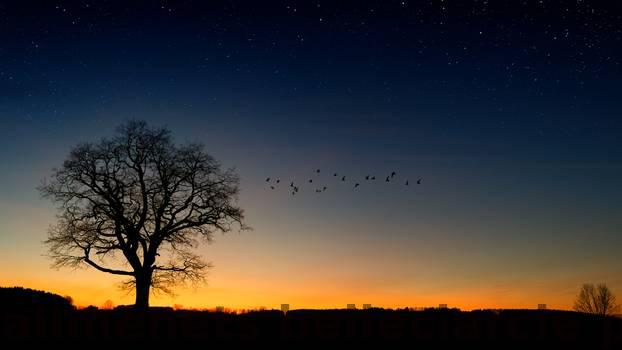
Label: Watermark